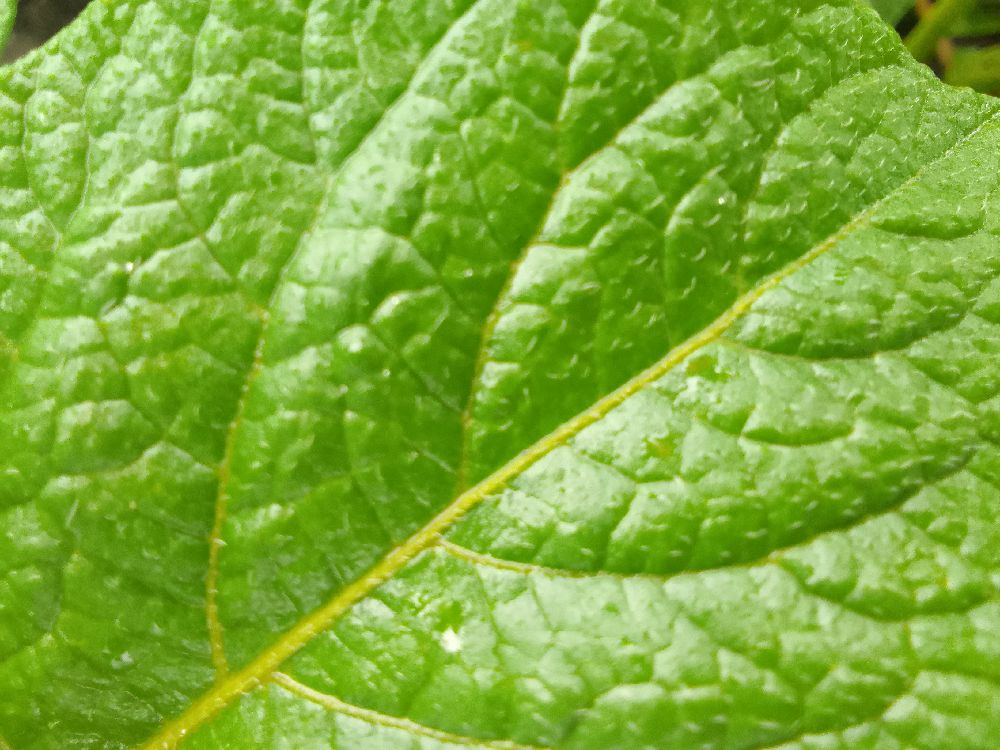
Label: Healthy